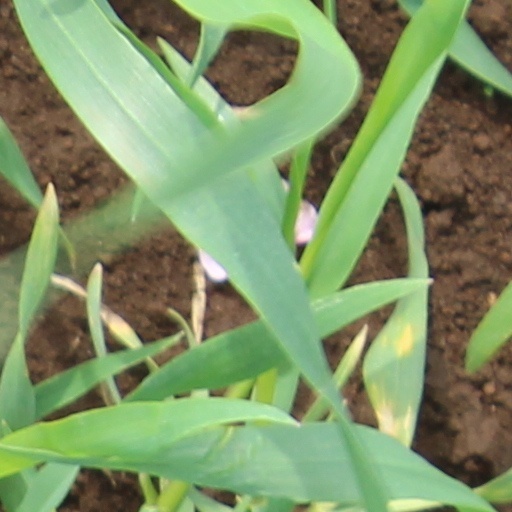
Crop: wheat